Suite Française (film)

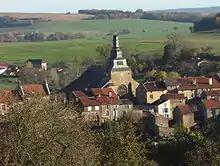
Filming took place in Marville.

Principal photography commenced on 24 June 2013. The shoot lasted until late August. The cast and crew spent eight weeks shooting in Belgium and eight days in France. From 10 July, filming took place in the village of Marville in the Meuse department. In August, the cast and crew spent three and a half weeks filming scenes in a house in Belgium. Dibb commented that the hot weather helped create "its own weird, uncomfortable, claustrophobic atmosphere which you hope is going to feed into the atmosphere of the scenes." Leo Barraclough from "Variety" reported that principal photography was completed on 2 September 2013.